Kasbah of Moulay Ismail

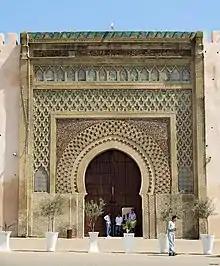
Bab Jama' en-Nouar, near Bab al-Mansur

Almost the entire façade of the gate, including the flanking bastions, is covered in heavy decoration. This consists of a repeating "darj-wa-ktaf" motif (stylized lozenge-like pattern in Moroccan architecture) which frames the main archway of the gate and fills the spaces above the columns of the flanking bastions. The empty or negative spaces within this motif are entirely filled with colourful "zellij" (mosaic tilework), another feature which was new to Moroccan monumental gateways. The spandrels of the arches are filled with arabesque-painted tiles. At the very top of the gate, above the other decoration and running along its entire length, is an elaborate Arabic inscription painted on tiles which describes the construction of the gate, which in turn was topped by small "saw-tooth" merlons.